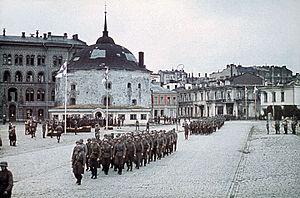
La province de Viipuri, appelée gouvernement de Vyborg de 1743 à 1917, est une ancienne province de la Finlande, indépendante de 1917 à 1947. Aujourd'hui elle fait partie de l'oblast de Léningrad.